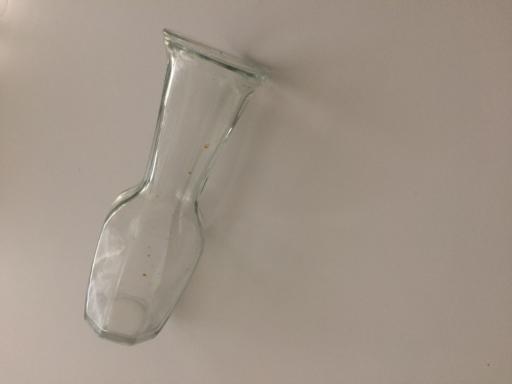
Label: glass